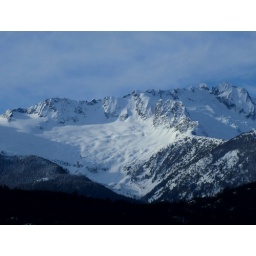
Snow and ice fields in the coast mountains as seen from the Sea to Sky Highway